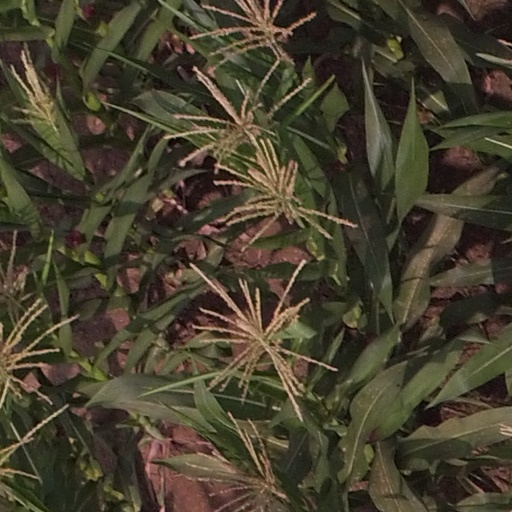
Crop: maize; corn